Germany at the FIFA World Cup

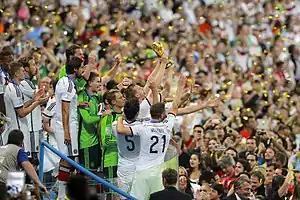
Germany celebrating victory in the 2014 FIFA World Cup in Brazil

This is a record of the men's Germany and West Germany's results at the FIFA World Cup. For Germany's World Cup history, FIFA considers only the teams managed by the German Football Association, comprising three periods: Germany (during Nazi era), West Germany and reunified Germany. The men's Germany national football team is one of the most successful national teams at the FIFA World Cup, winning four titles, earning second-place and third-place finishes four times each and one fourth-place finish. Germany's 12 podium finishes (3rd place or better) in 20 tournaments add up to at least three more than any other nation. In addition, unless they fail to finish in the top 3 in 2026, Germany are the only team which has stood on the podium at least once during the completed decades in which at least one tournament was held (1930s, 1950s, 1960s, 1970s, 1980s, 1990s, 2000s and 2010s). Along with Argentina, Brazil and Spain, they are one of the four national teams to win outside their continental confederation, with the title of the 2014 FIFA World Cup in South America. The team qualified for every FIFA World Cup tournament they have entered (20 out of the 22), the second most frequent, and only failed to reach the quarter-finals three times, in 1938, 2018, and 2022. With this, Germany's 8th place or better (quarter-finals) in 17 out of 20 tournaments (85%) ranks the second highest in FIFA World Cup finals history, only behind Brazil (19 out of 22 tournaments for a 86%). It makes Germany the best team in the history of the tournament in terms of final positions, if points were awarded proportionally for a title, runner-up finish, third-place finish and semi-final and the second best team in terms of quarter-final appearances.